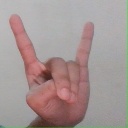
अक्षर: श